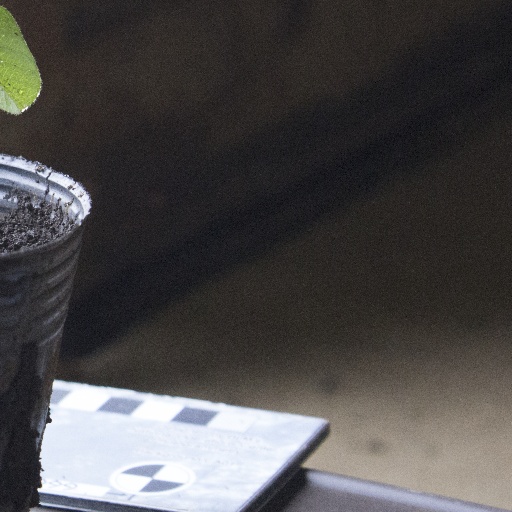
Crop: soybean